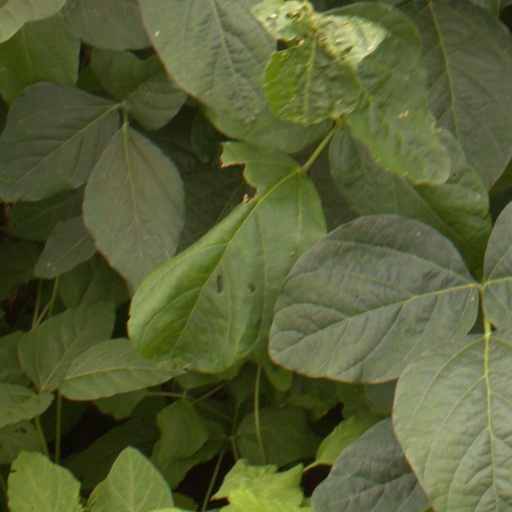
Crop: soybean